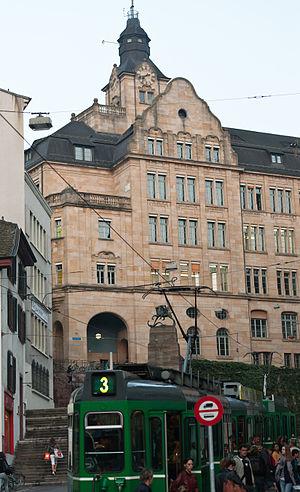
Cette liste présente les biens culturels d'importance nationale dans le canton de Bâle-Ville. Cette liste correspond à l'édition 2009 de l'Inventaire Suisse des biens culturels d'importance nationale pour le canton de Bâle-Ville. Il est trié par commune et inclus : 70 bâtiments séparés, 32 collections et 3 sites archéologiques.